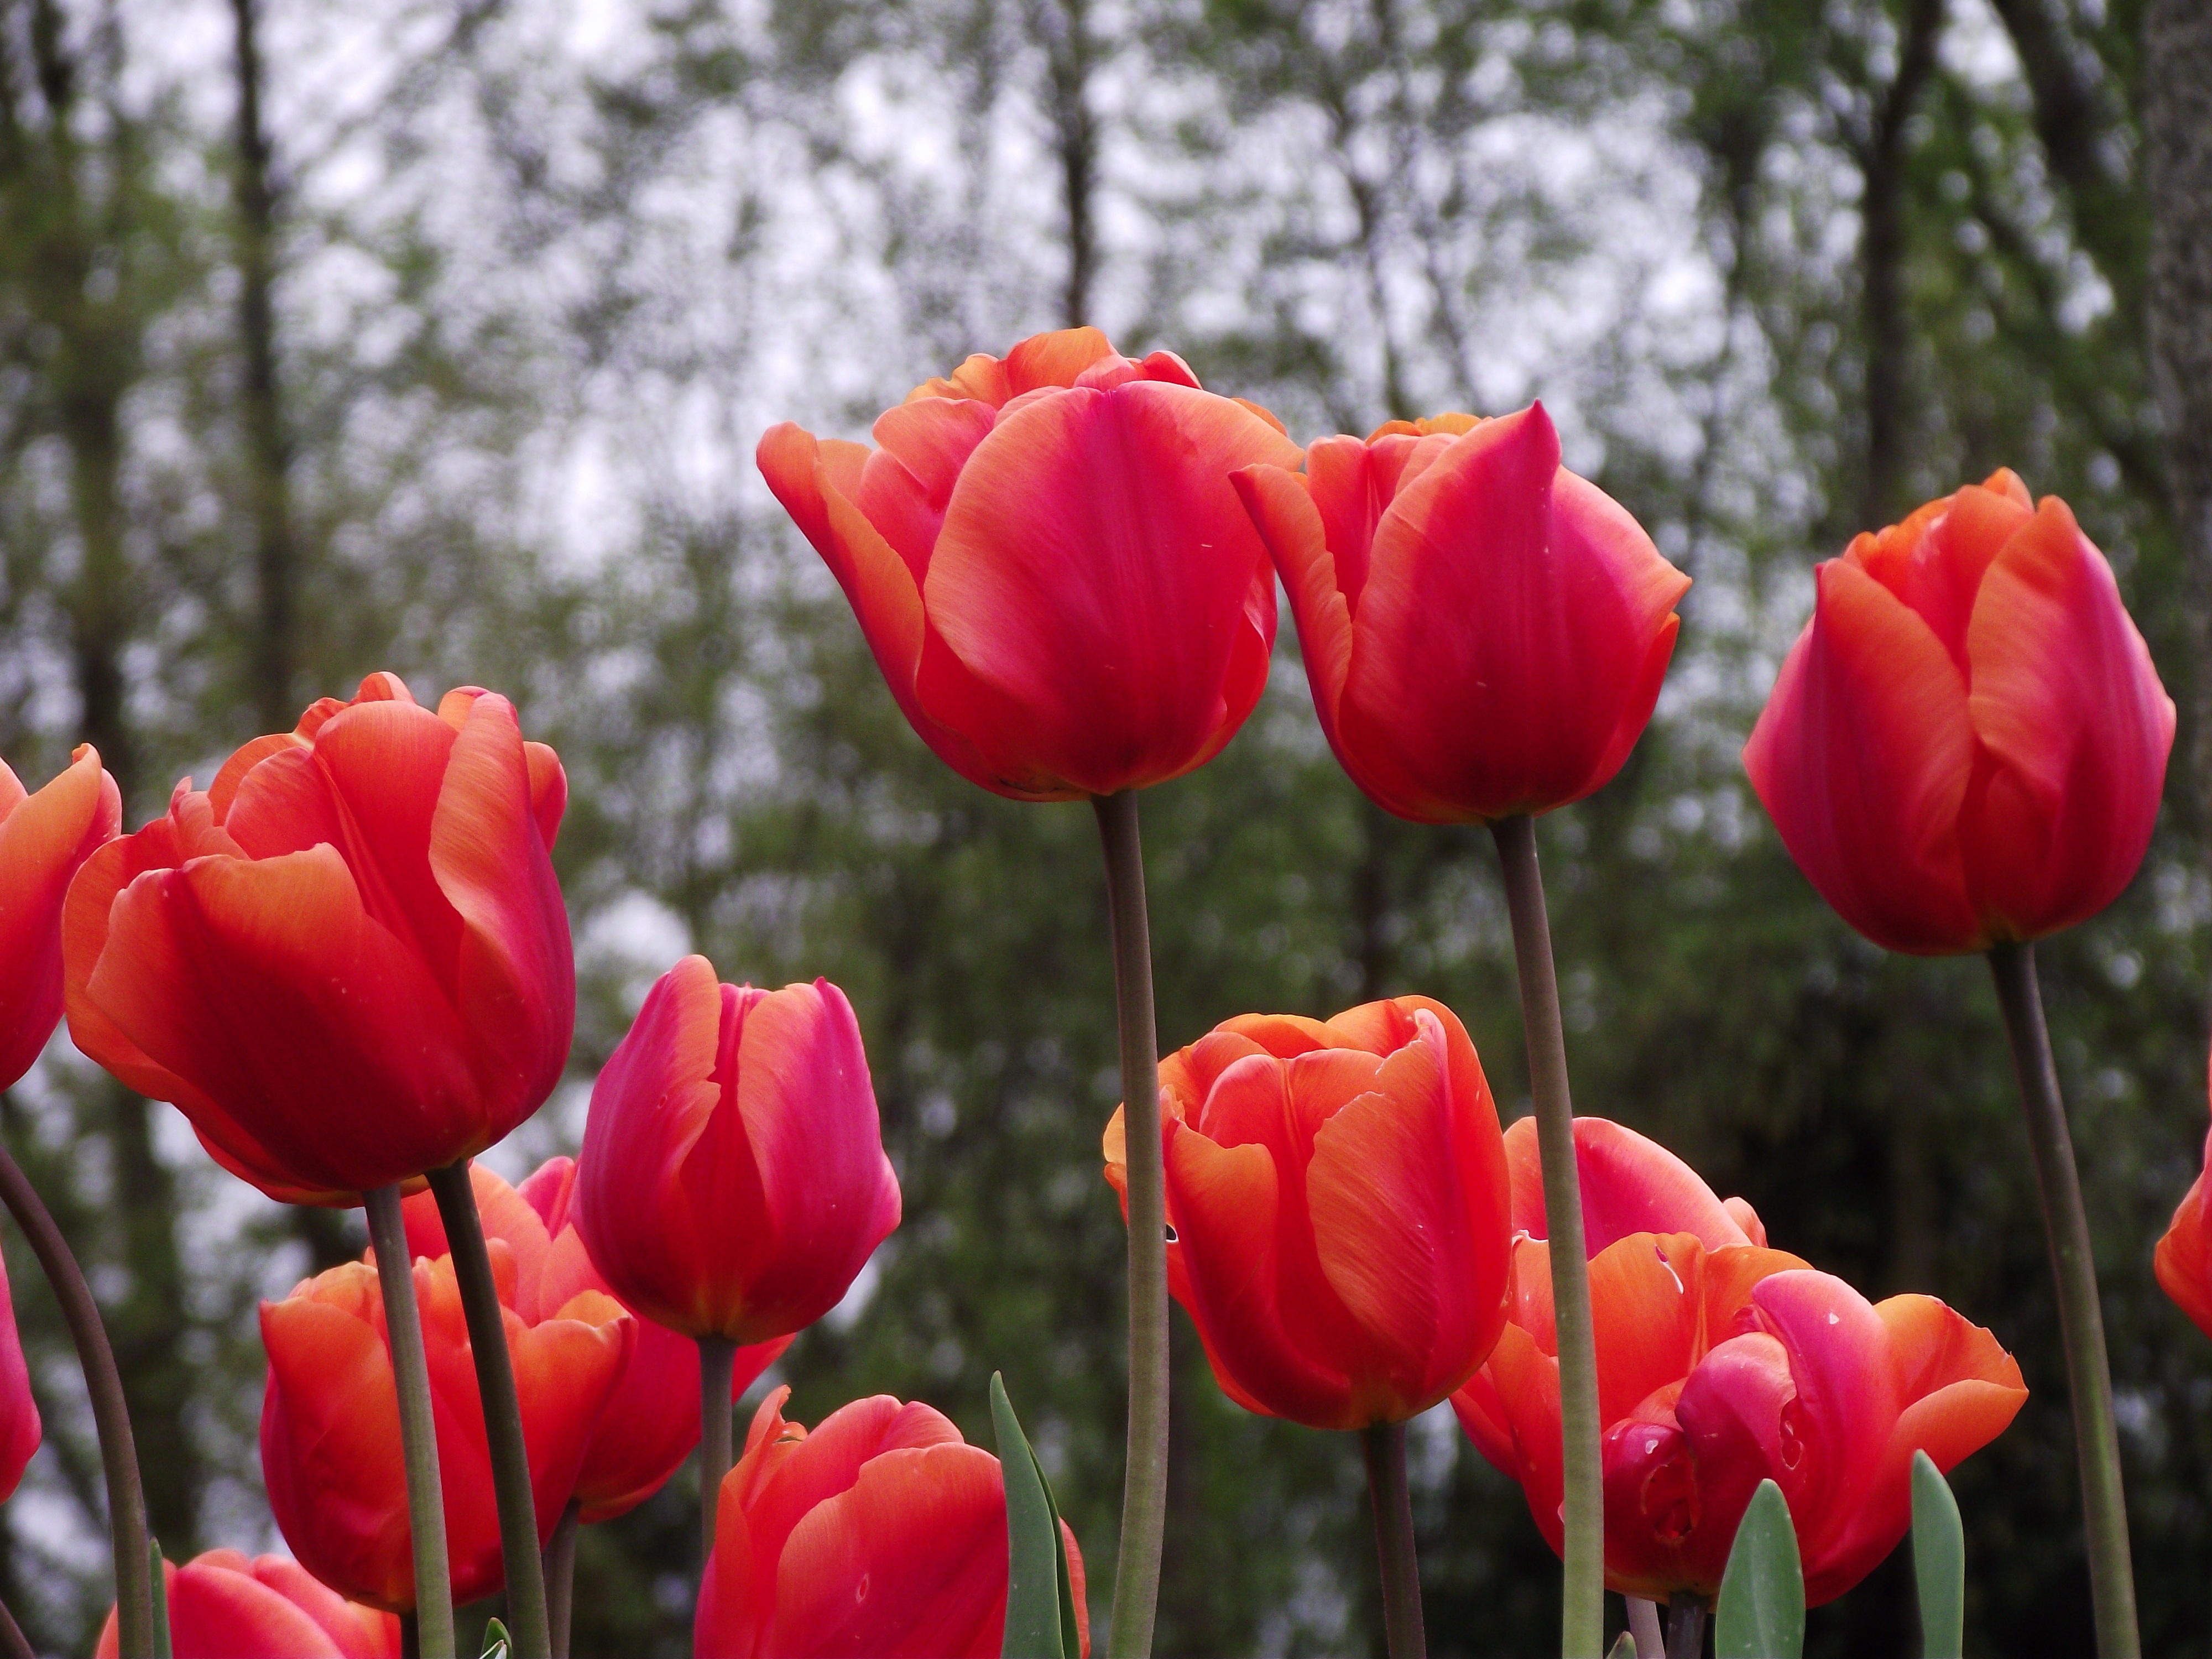
plant, flower, petal, tulip, red, flora, flowers, tulips, flowering plant, medley, lily family, plant stem, land plant